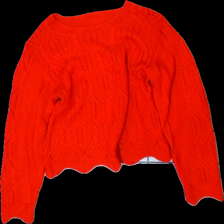
View: front
Type: Sweater
Category: Ladies
Brand: Missing
Colors: Red
Material: 100% acrylic
Pattern: Other
Cut: Regular
Season: All
Price range: 50-100
Recommended usage: Reuse